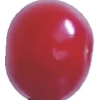
Label: cherry_sour